Answer in natural language. Considering the relative positions, is modern tv stand in black above or below Doorway? Choose between the following options: above or below
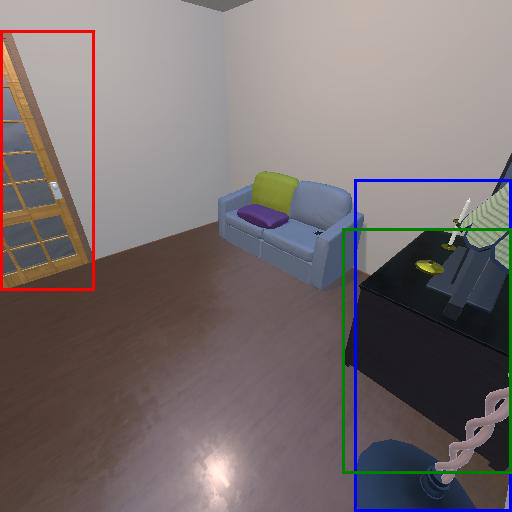
<answer>below</answer>